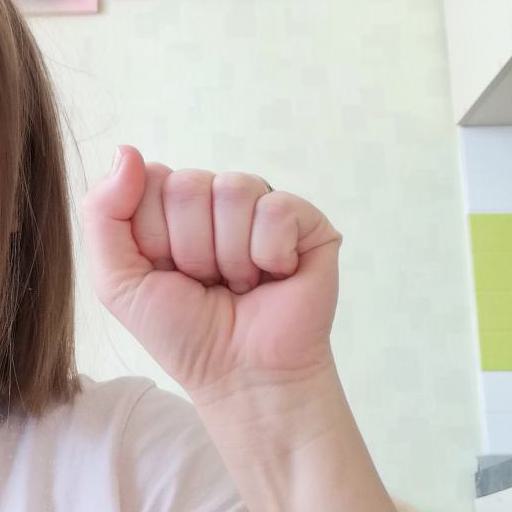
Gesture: fist